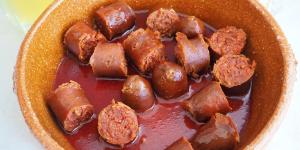
chorizos a la sidra natural